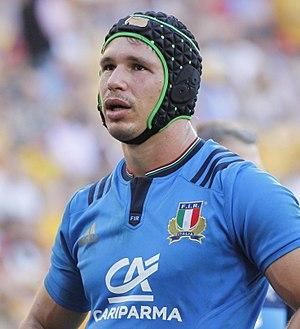
Francesco Minto, né le 20 mai 1987 à Mirano, est un joueur de rugby à XV italien. Il évolue au poste de deuxième ligne ou de flanker et joue pour le Benetton Trévise en Pro12 depuis 2010.